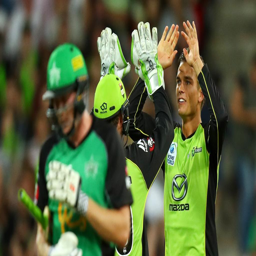
cricket player celebrates taking the wicket of cricketer during the win over cricket team .